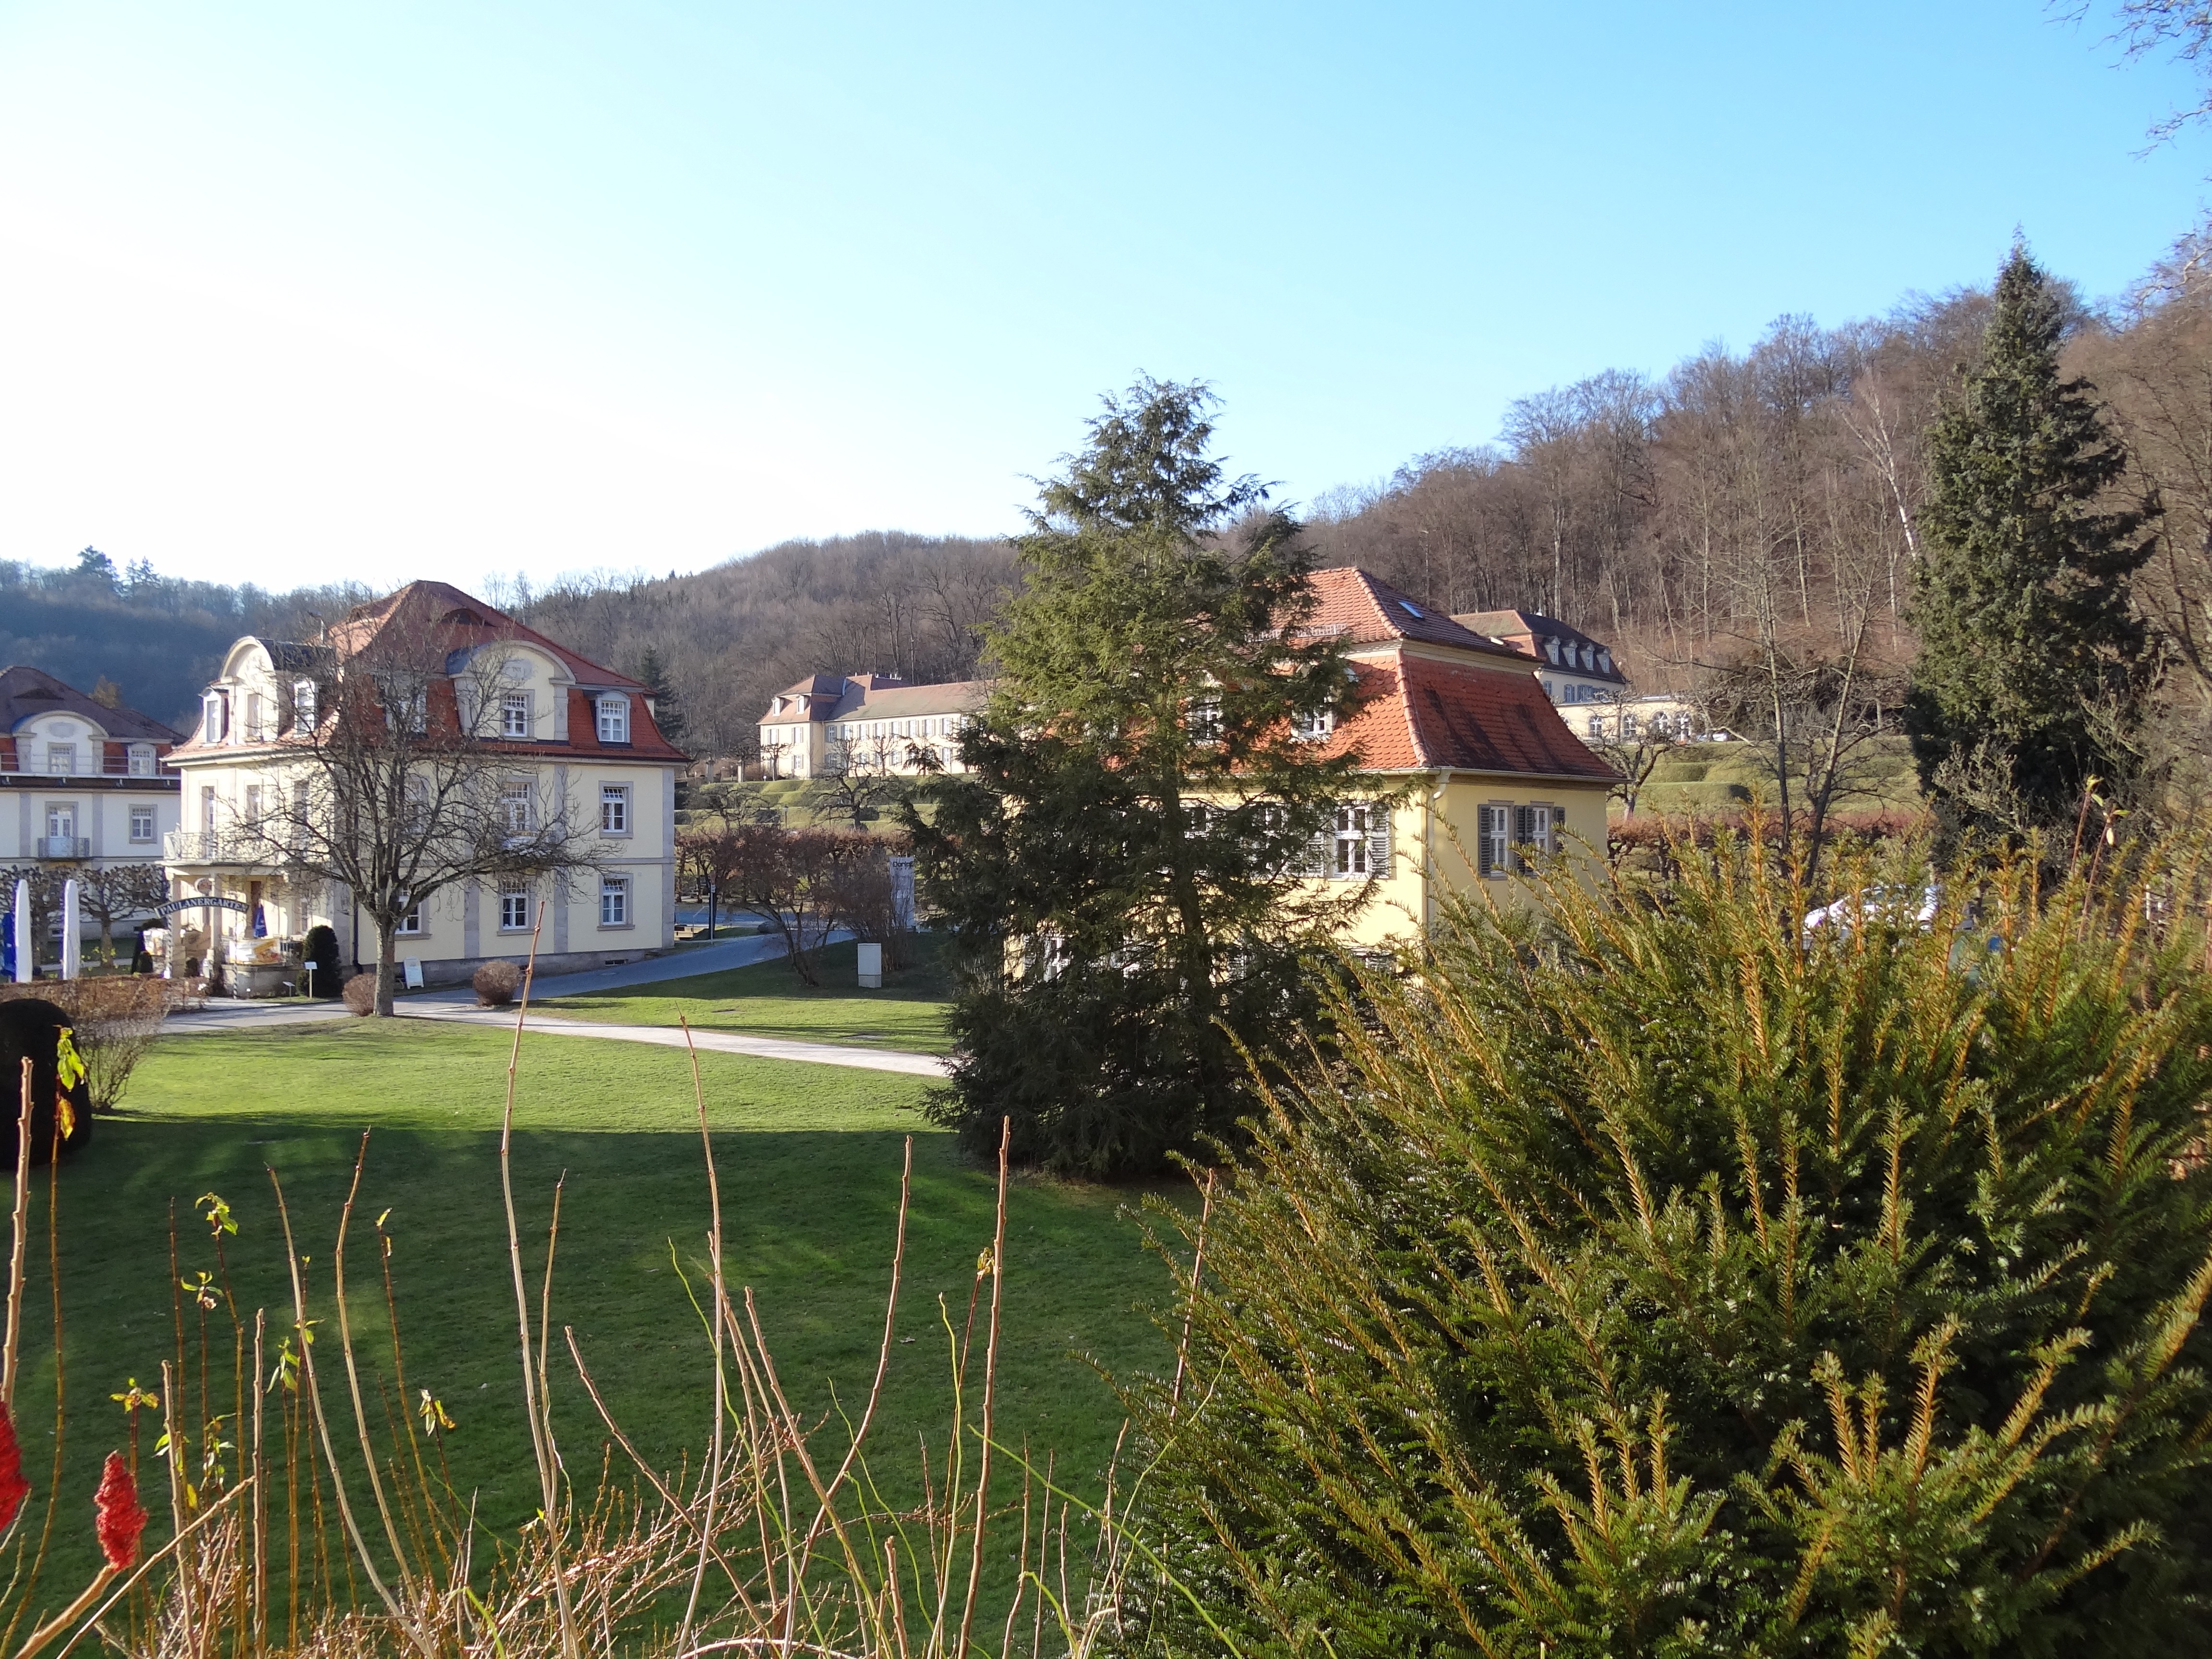
landscape, tree, sky, lawn, meadow, autumn, castle, garden, waterway, estate, sun idyll